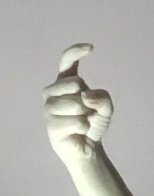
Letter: ra